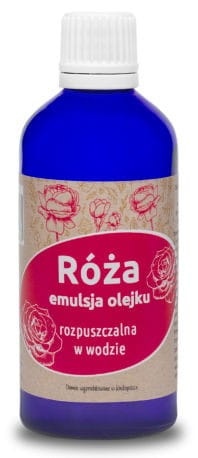
Rosenöl-Emulsion 100 g ECOVARIANT
EcoVariant Rose wasserlösliche Nanoemulsion 100 ml Natürliches ätherisches Öl in Form einer löslichen Nanoemulsion in Wasser. Sicher für Mensch und Umwelt. Macht mit Wasser klare Mischungen und schäumt. Intensiver natürlicher Rosenduft. Ätherische Öle sind bekanntermaßen Gefahrstoffe für Mensch und Umwelt. Ihre Verwendung ist gefährlich und hat viele Nachteile. Die vorgestellte Ölemulsion eliminiert die Risiken und erleichtert die Verwendung des Öls. Verpackung - 100 ml Violettglas . Vorteile: ist wasserlöslich behält die Klarheit, wenn es zu Wasser hinzugefügt wird macht die Mischung nicht trüb Mischungen in jedem Verhältnis es gibt keine Dosierungsgrenzen schichtet nicht über die Zeit (fließt nicht aus) erfordert kein intensives Mischen (Mischen) erhöht die Schaumbildung (nicht verwenden, wenn Schaum unerwünscht ist) Anwendung: Besonders empfohlen für alle parfümfreien EcoVariant Wasch- und Reinigungsmittel. zum Waschen von Flüssigkeiten und Gelen für Weichspüler für Geschirrspülmittel für Schaumbad für Körperwaschgele für Seifen für Shampoos für Luftbefeuchter (ACHTUNG: die Emulsion verursacht Schaum) für Staubsauger (HINWEIS: Emulsion im Wassersauger verursacht Schaum) Kennzeichnungsfrei. ist frei von chemischen Warnhinweisen - SICHER FÜR MENSCHEN UND TIERE nicht hautreizend - SICHER FÜR MENSCH UND TIER nicht augenreizend - SICHER FÜR MENSCH UND TIER ungiftig für Wasserorganismen mit langanhaltender Wirkung - ÖKOLOGISCH - GEFÄHRLICH FÜR DIE UMWELT
Brand: ECOVARIANT
Category: Home & Garden > Household Supplies > Household Cleaning Supplies > Household Cleaning Products > Stainless Steel Cleaners & Polishes > Conditioning Oil